Dadoo

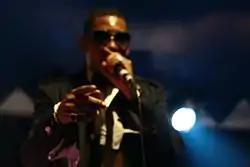

Mamadou Diouma Daniel Camara (born 1974), better known as Dadoo, is a French rapper and also a member of rap band . He has performed several duets with singer Vitaa.